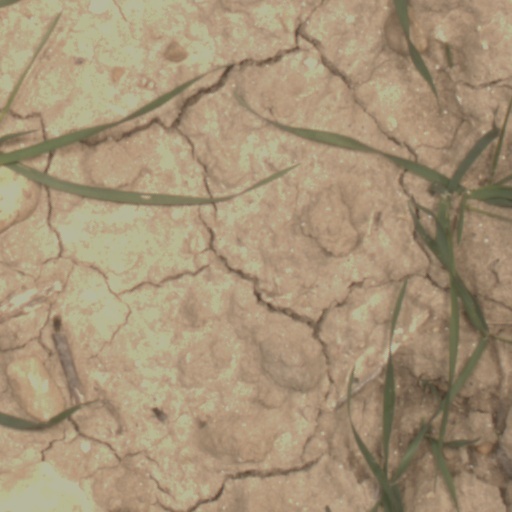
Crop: wheat